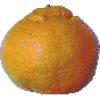
Label: Mandarine 1